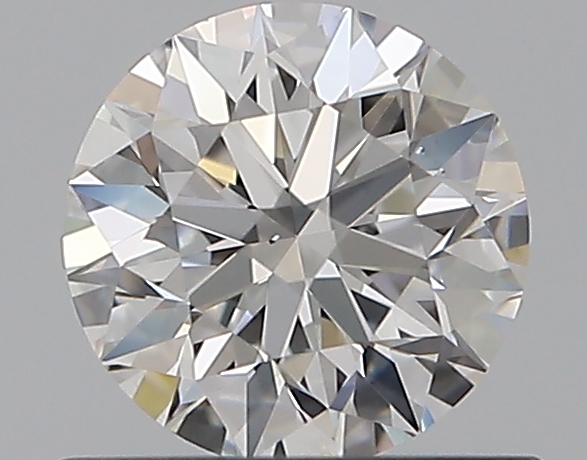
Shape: round
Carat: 0.56
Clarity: VS2
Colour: E
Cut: EX
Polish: EX
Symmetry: EX
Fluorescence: N
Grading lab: GIA
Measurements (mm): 5.25 x 5.27 x 3.29